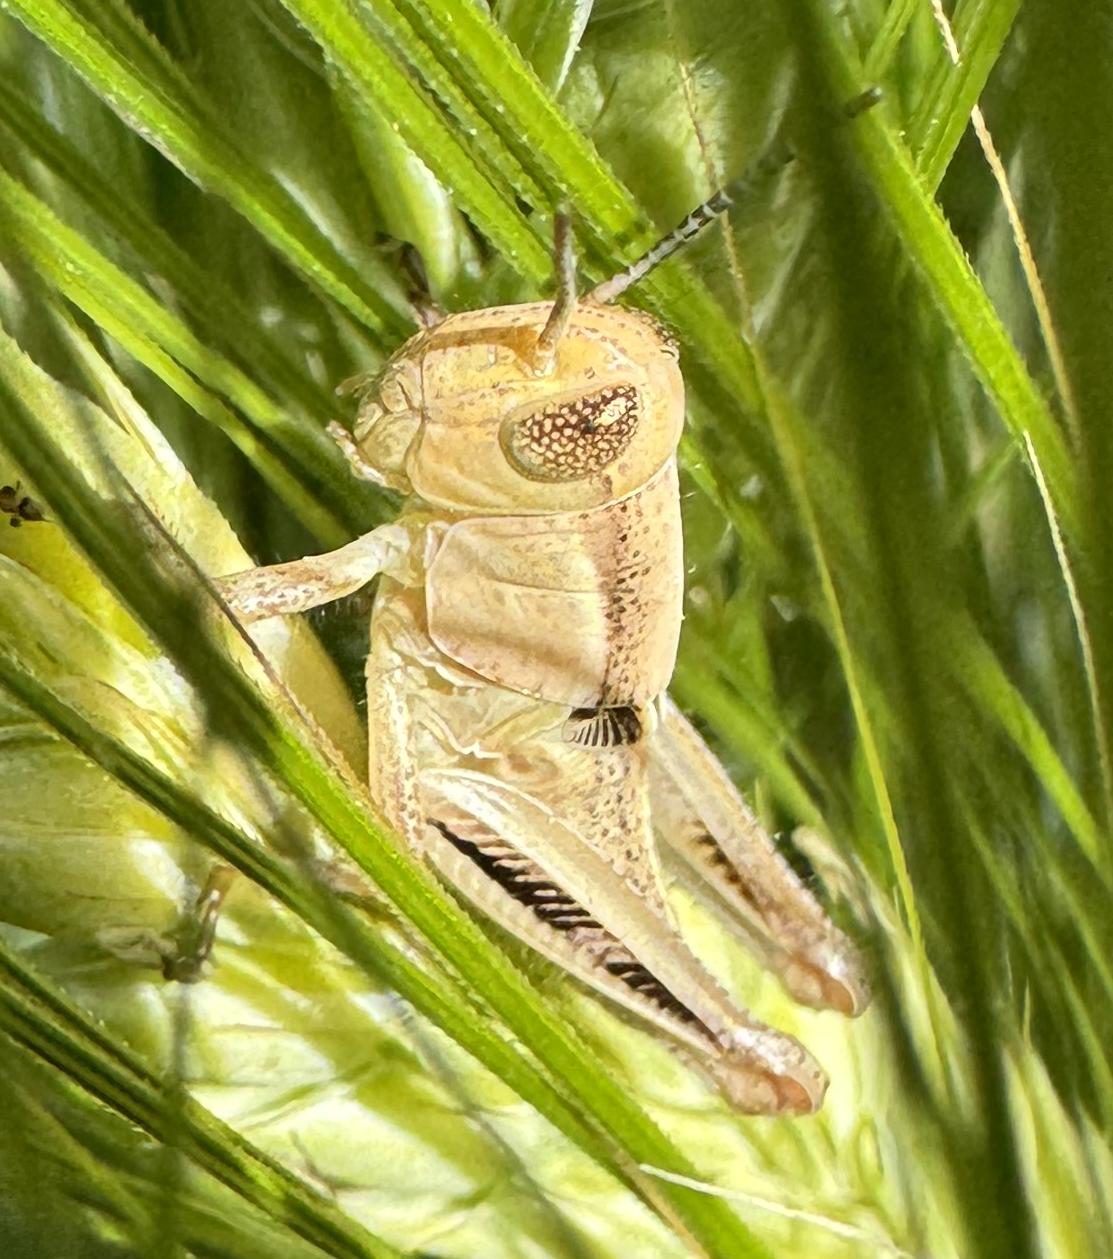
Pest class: occasional_pest